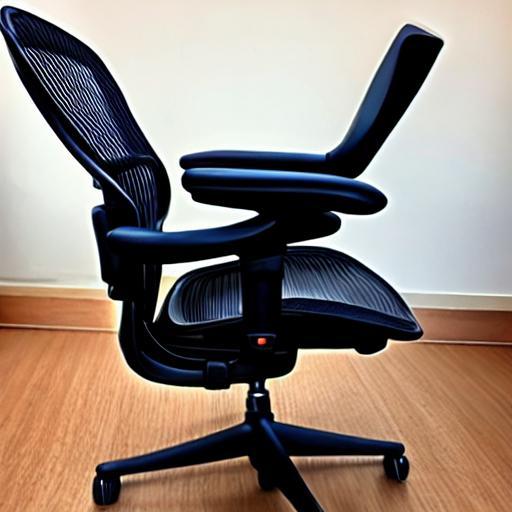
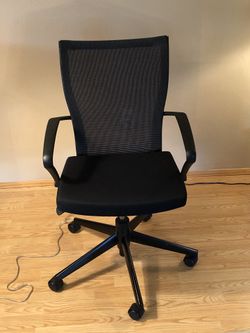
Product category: items_chair
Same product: no